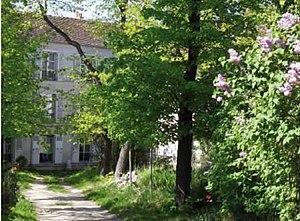
La Cité Internationale des Arts
La Société d’histoire et d’archéologie des IXᵉ et XVIIIᵉ arrondissements — Le Vieux Montmartre est une société savante fondée à Paris en 1886, reconnue d'utilité publique en 1967.